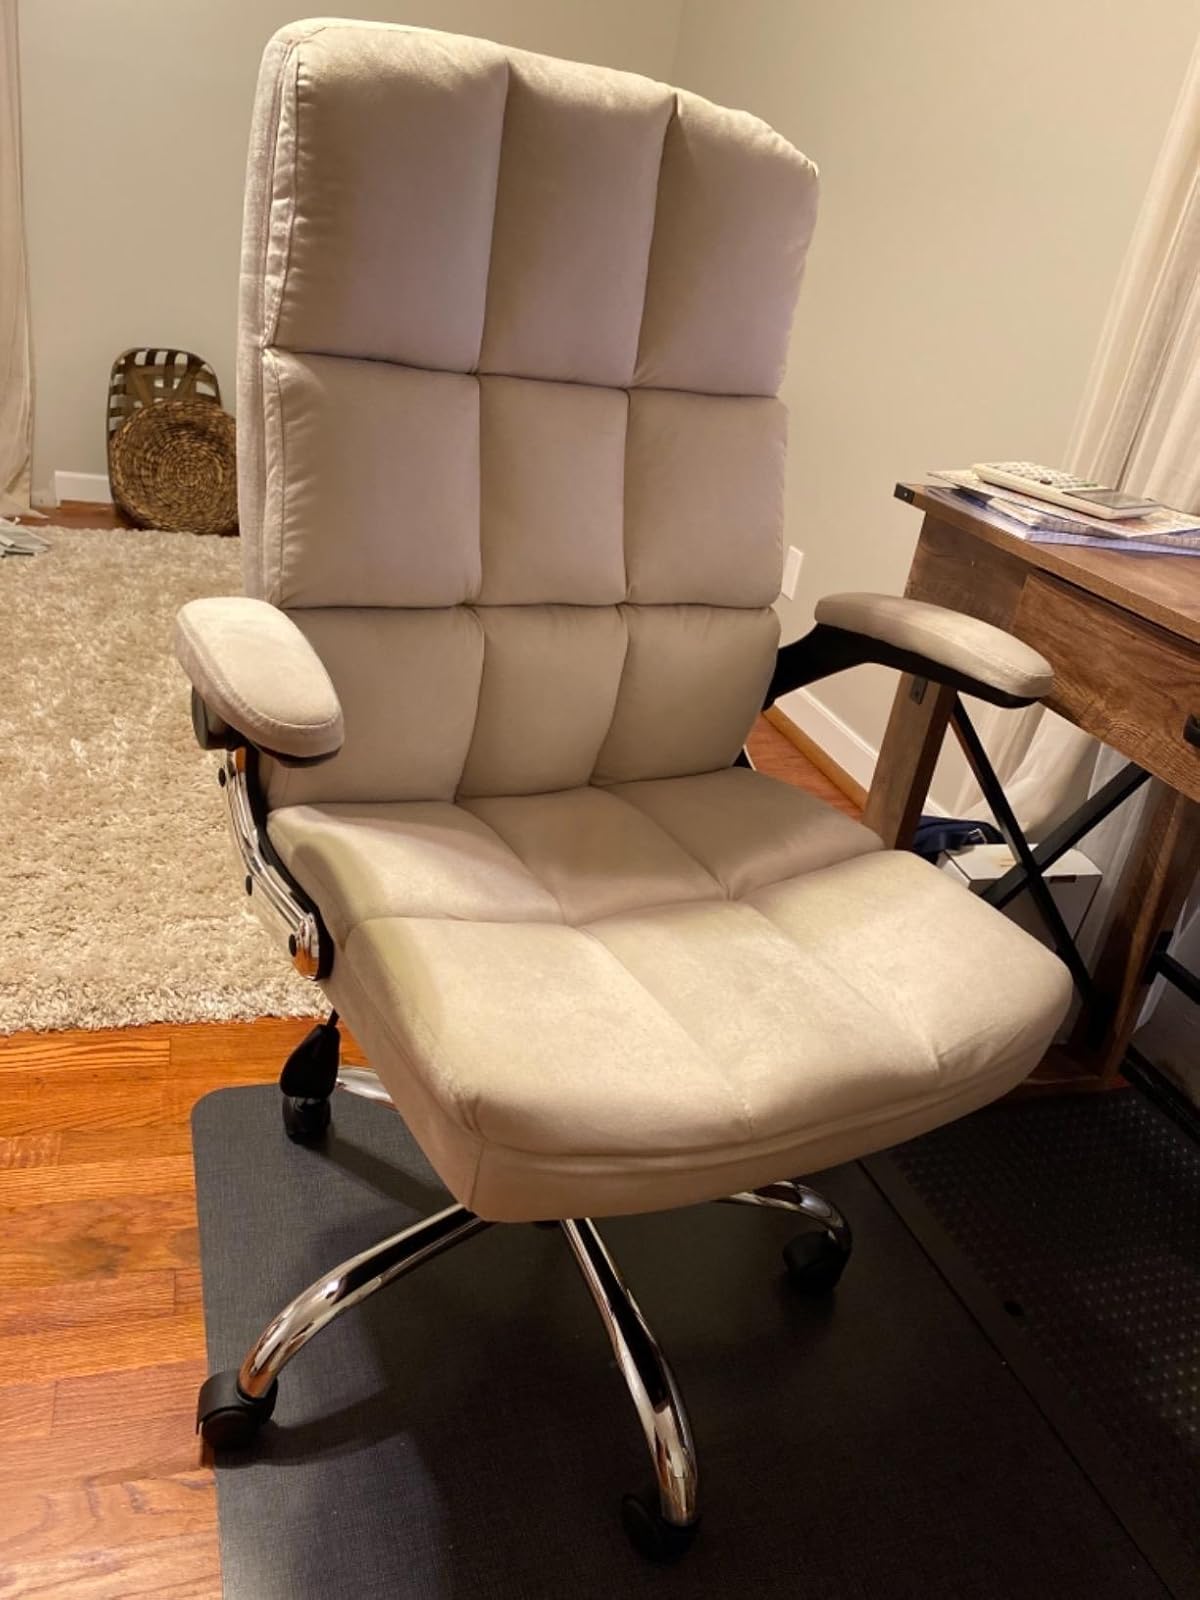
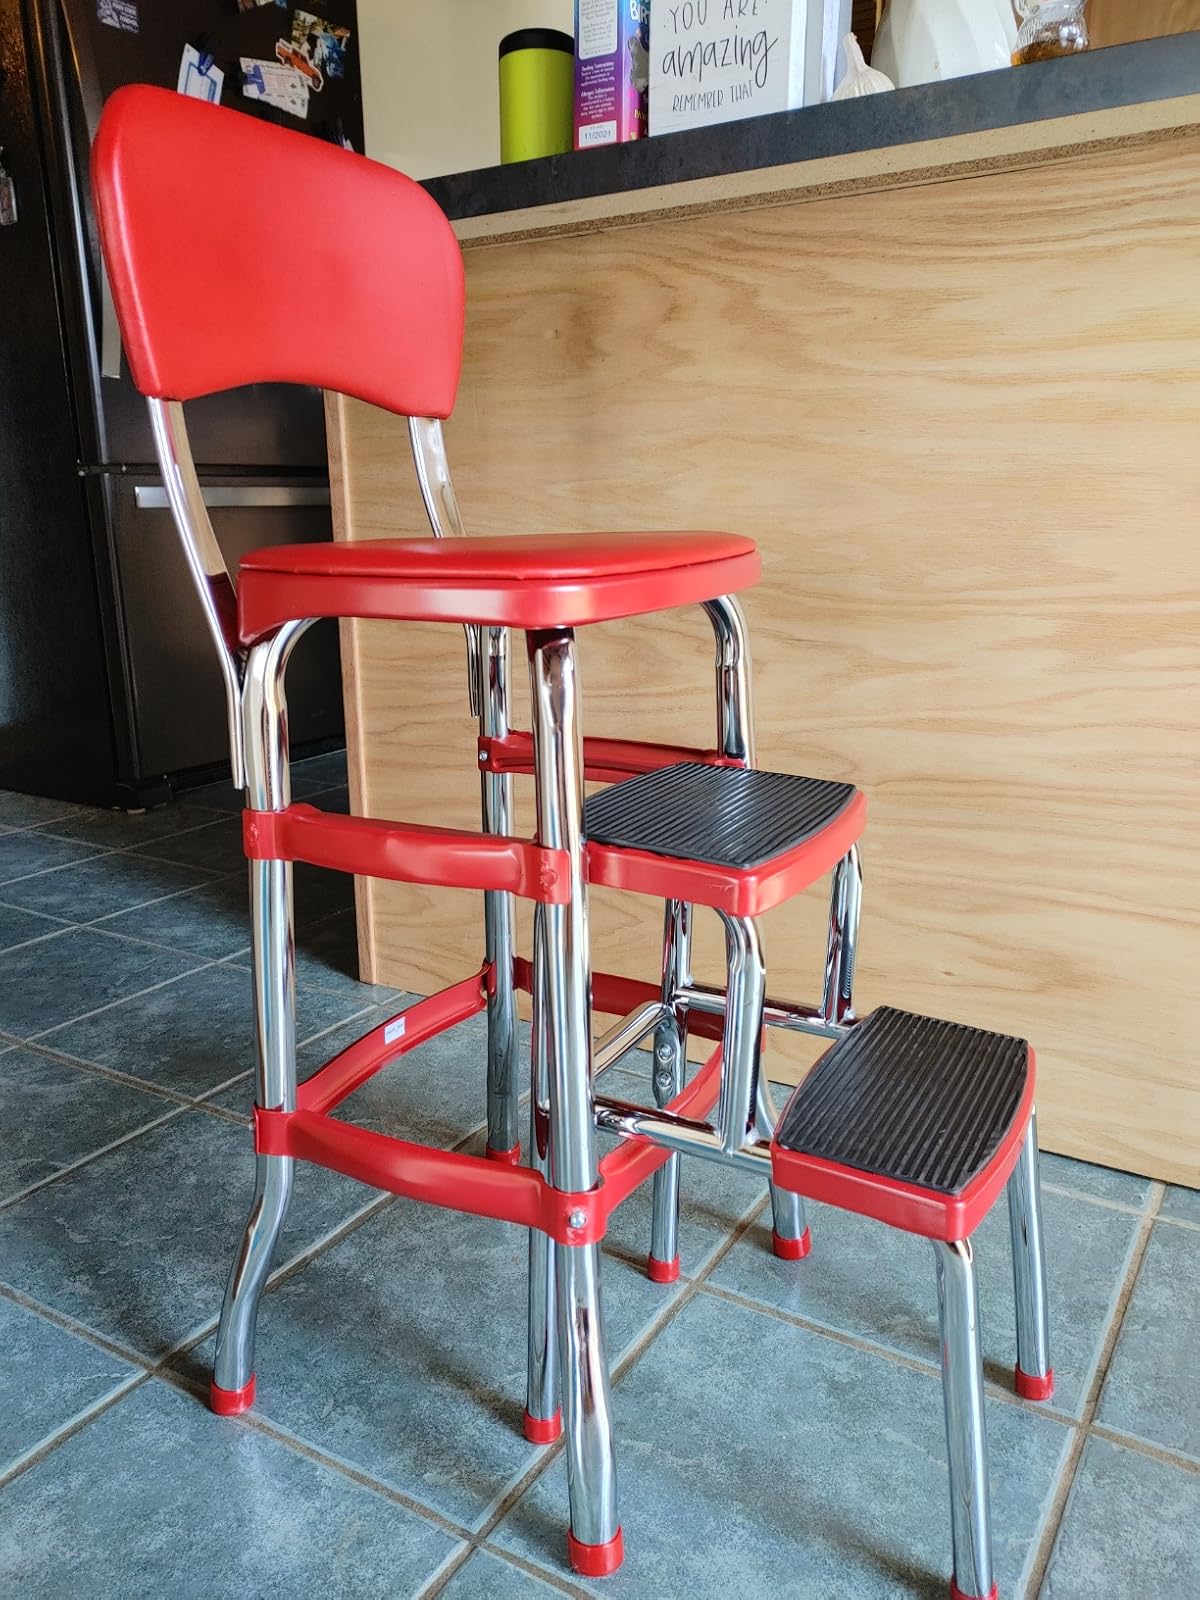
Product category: items_chair
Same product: no